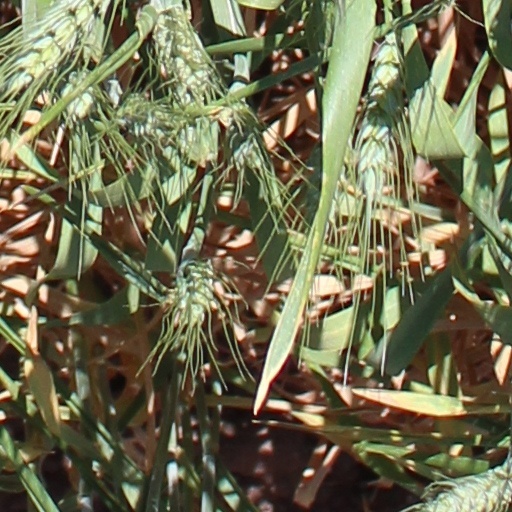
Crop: wheat